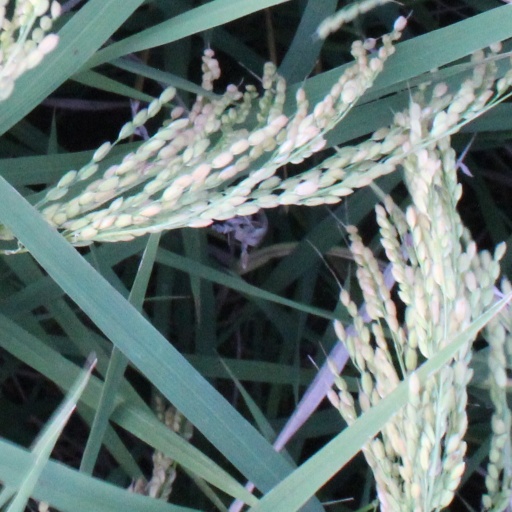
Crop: rice